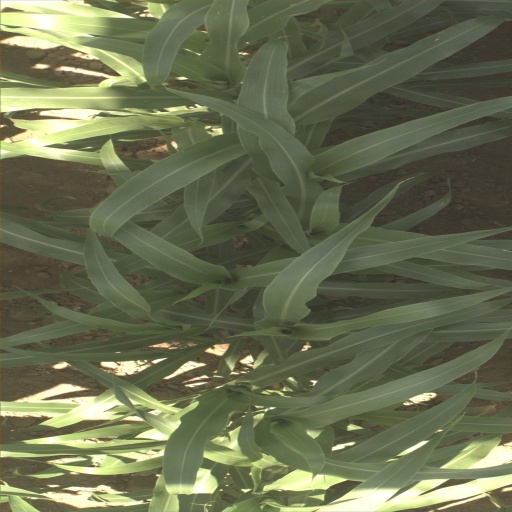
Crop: sorghum